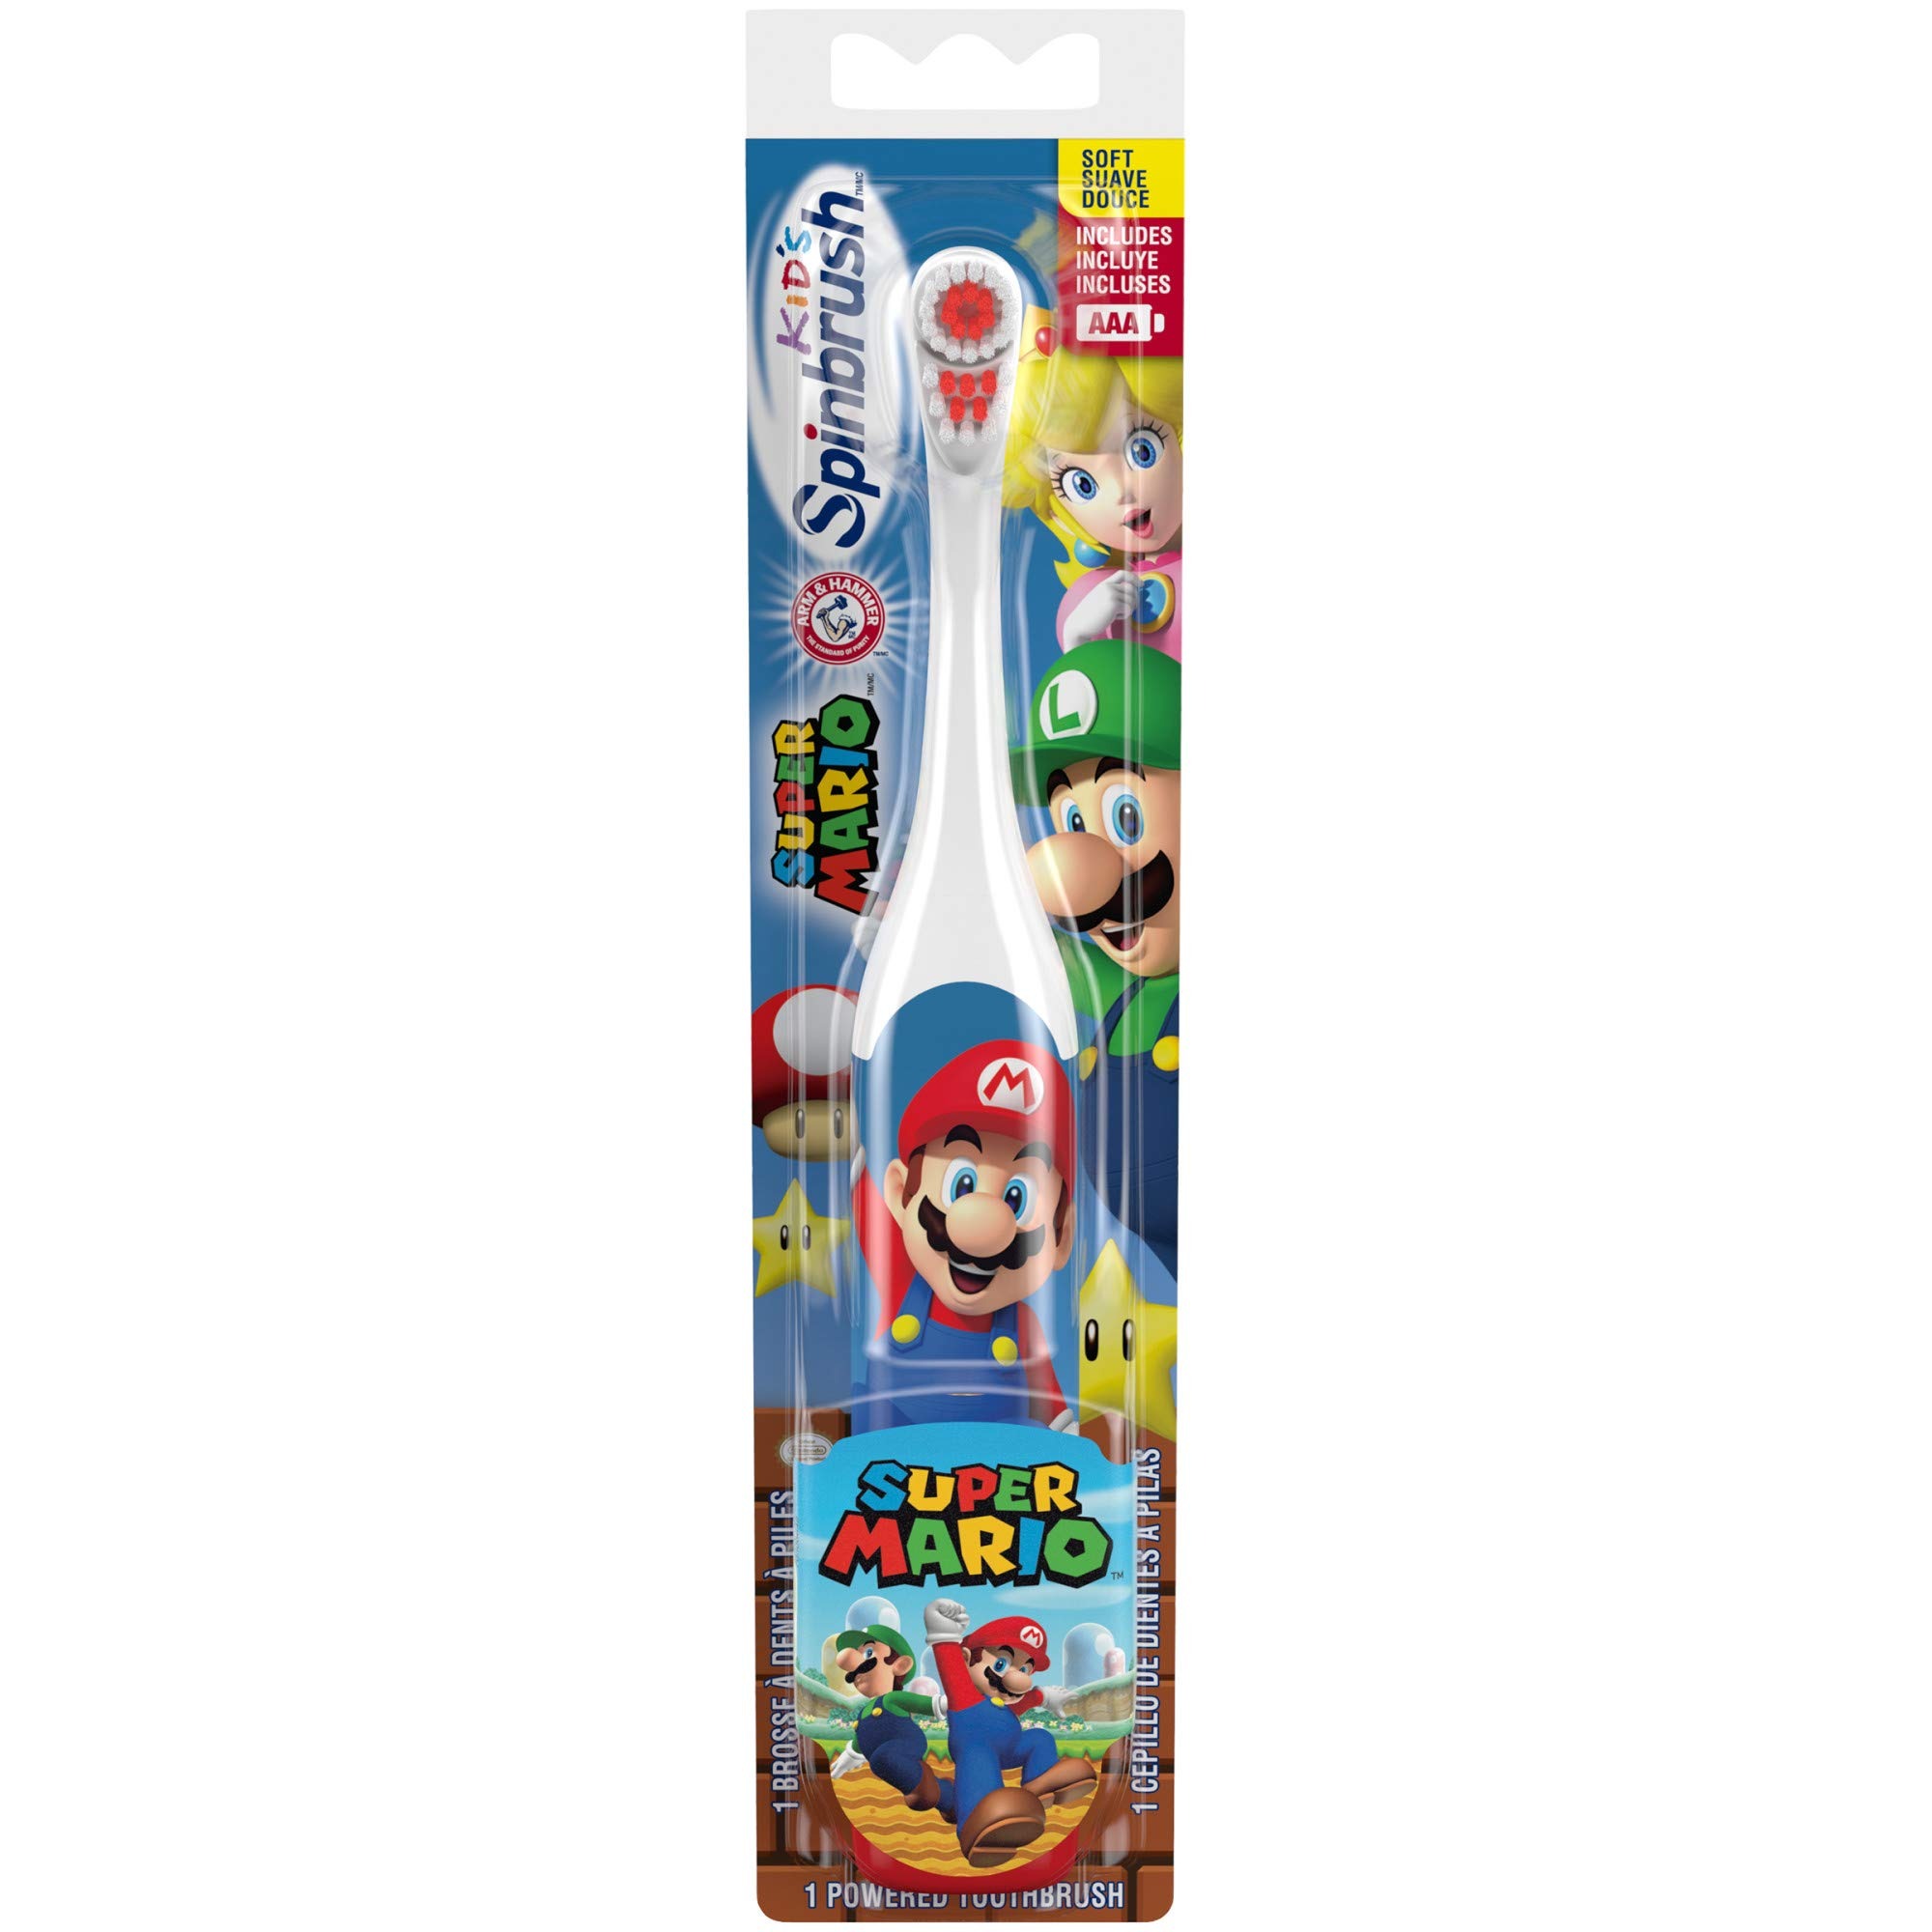
Item Name: Spinbrush Toothbrush for kids, Super Mario
Bullet Point 1: Kids brush 38% longer when using a spin brush battery-powered toothbrush
Bullet Point 2: Promotes healthy brushing and good dental hygiene habits
Bullet Point 3: Fixed lower bristles with oscillating upper bristles
Bullet Point 4: Ergonomically designed for a comfortable grip
Value: 1.0
Unit: Count

Price: 5.755